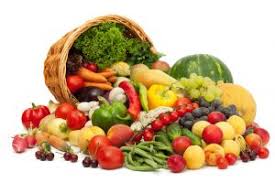
Waste category: biological